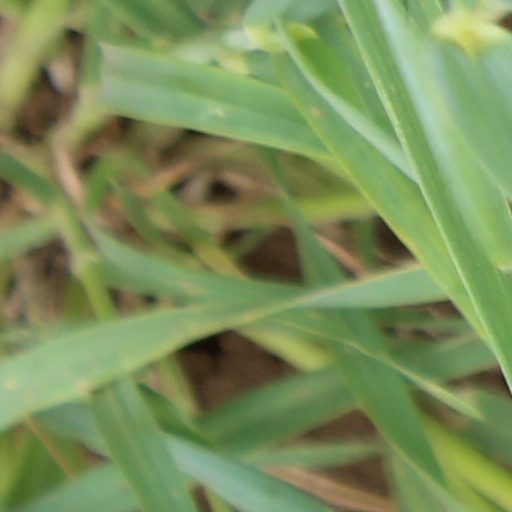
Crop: wheat